GU Piscium b

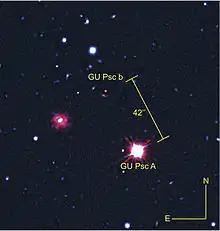
The planet GU Piscium b and its star GU Piscium composed of visible and infrared images from the Gemini South telescope and an infrared image from the CFHT. Because infrared light is invisible to the naked eye, astronomers use a colour code in which infrared light is represented by the colour red. GU Piscium b is brighter in infrared than in other filters, which is why it appears red in this image.

GU Piscium b (GU Psc b) is a directly imaged planetary-mass companion orbiting the star GU Piscium, with an extremely large orbit of , and an apparent angular separation of 42 arc seconds. The planet is located at right ascension declination at a distance of .